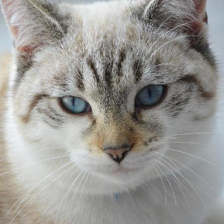
Label: animals